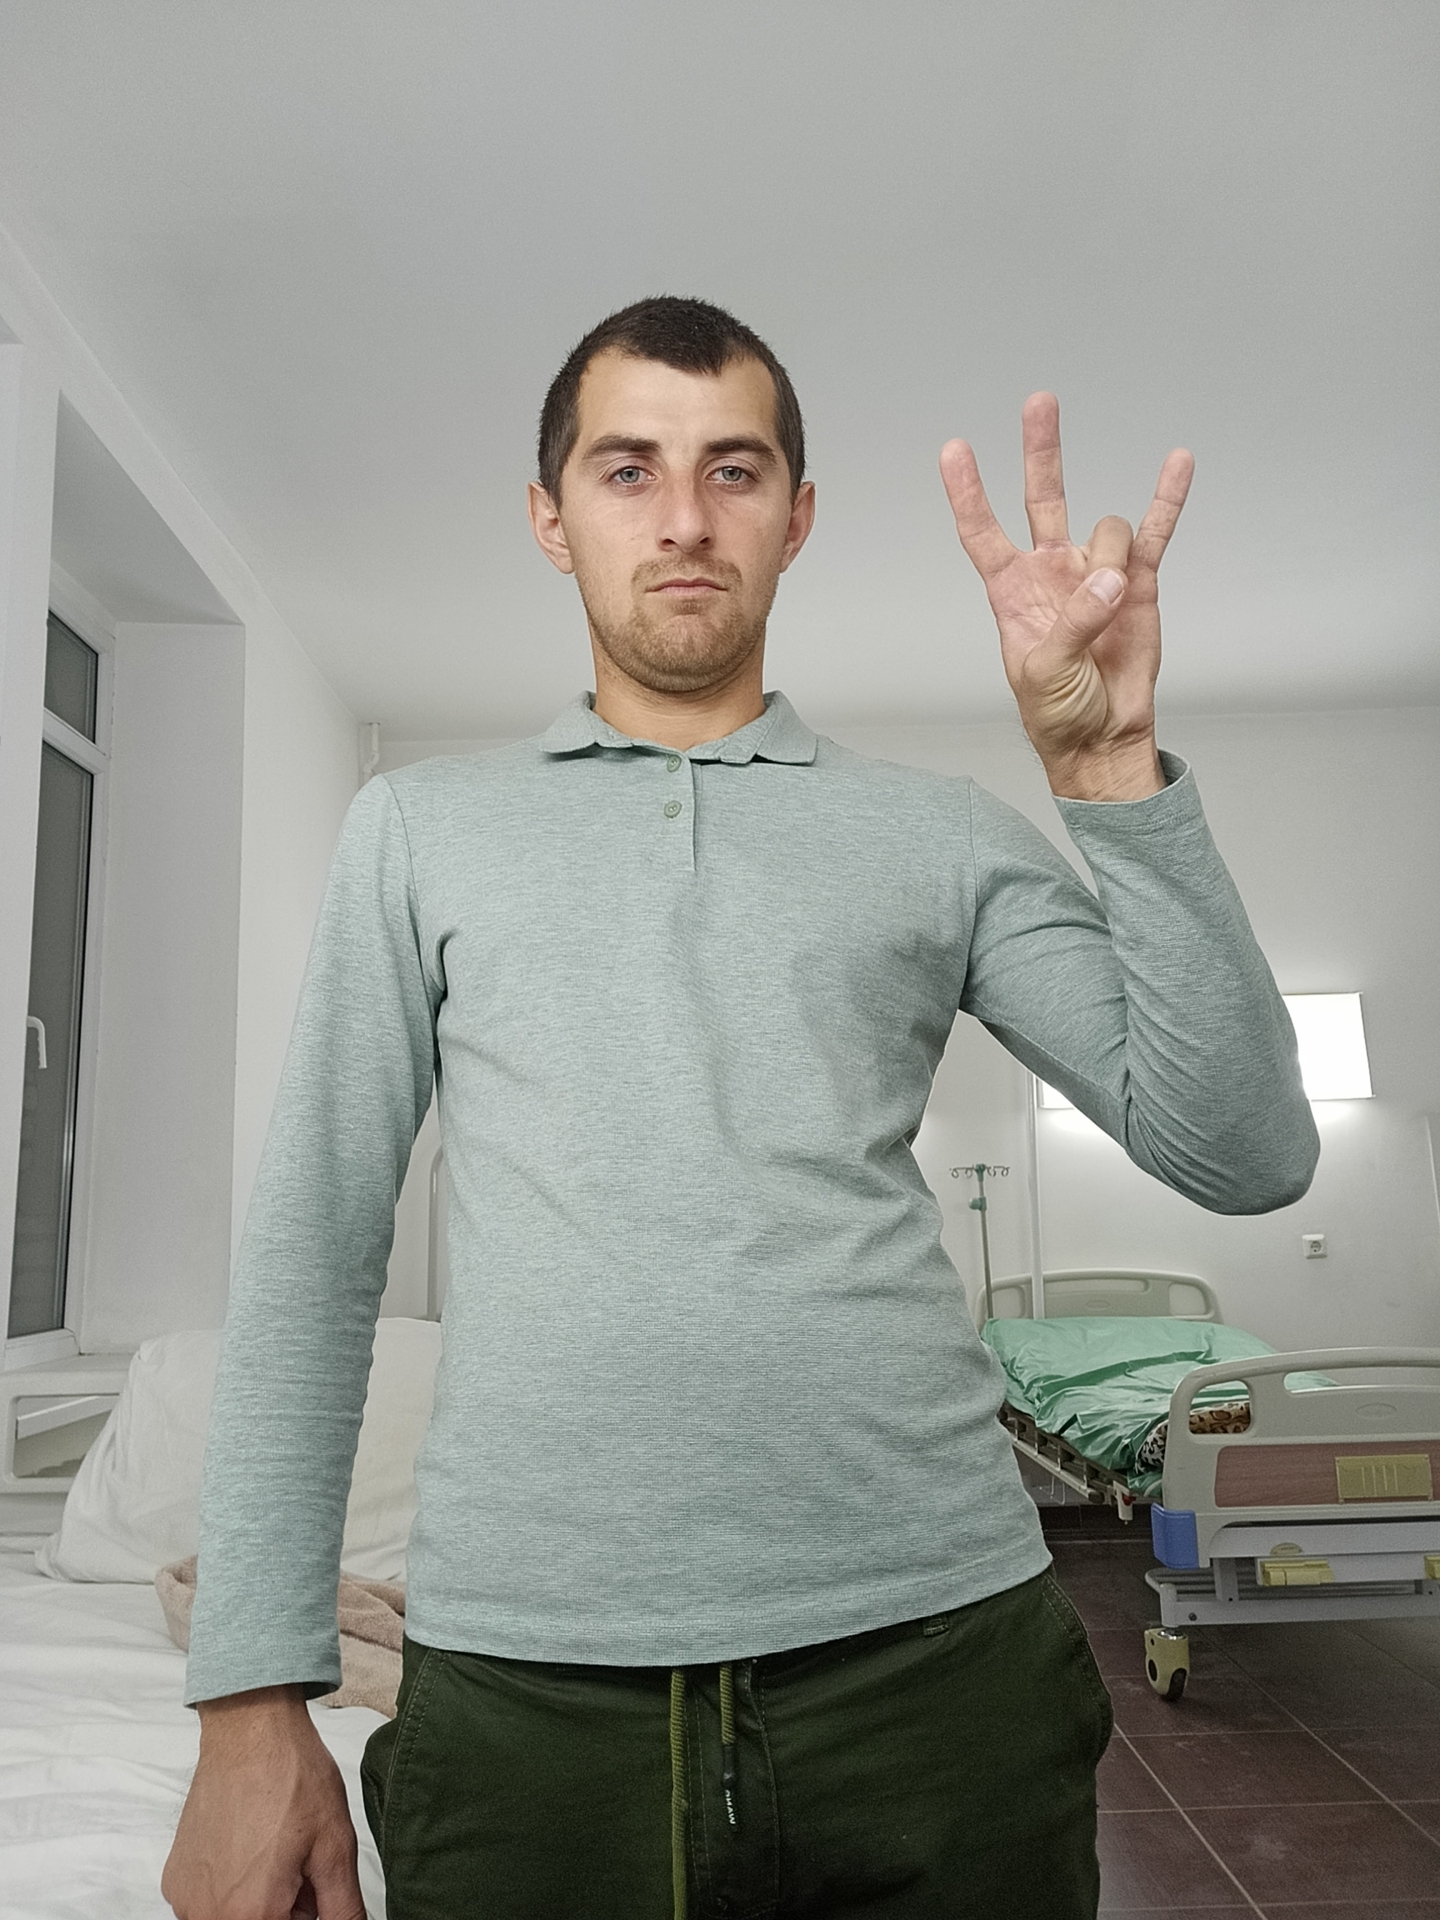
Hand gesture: three3